Thomas Wyndham, 1st Baron Wyndham

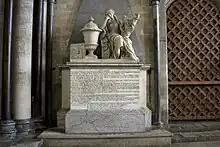
Monument in Salisbury Cathedral to Thomas Wyndham, 1st Baron Wyndham

Thomas Wyndham, 1st Baron Wyndham PC (27 December 1681 – 24 November 1745), was an Irish lawyer and politician. He served as Lord Chancellor of Ireland from 1726 to 1739.